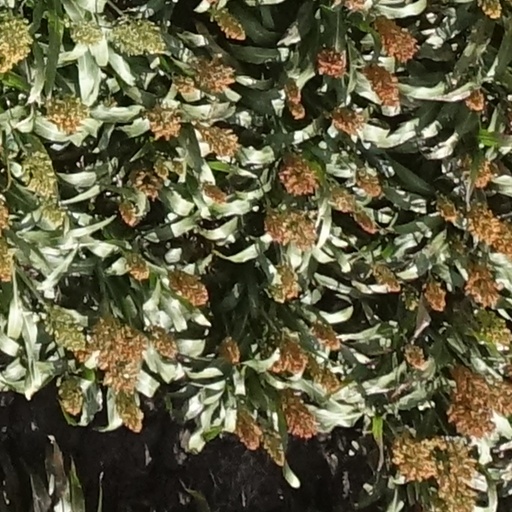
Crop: sorghum